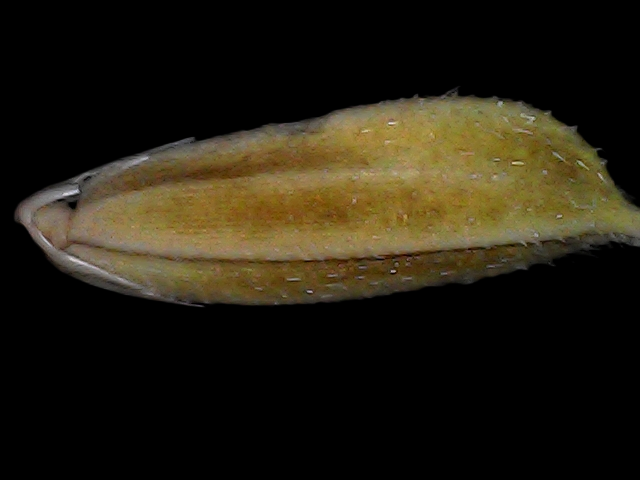
Rice variety: Bd56